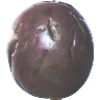
Label: passion_fruit